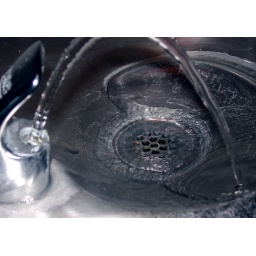
This is a water fountan that is in a building at Queens U.